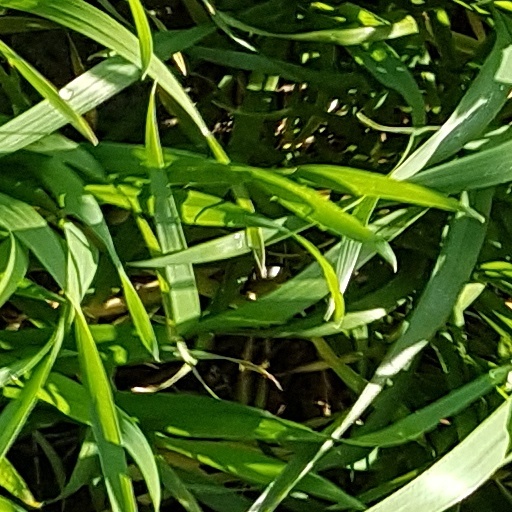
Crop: wheat